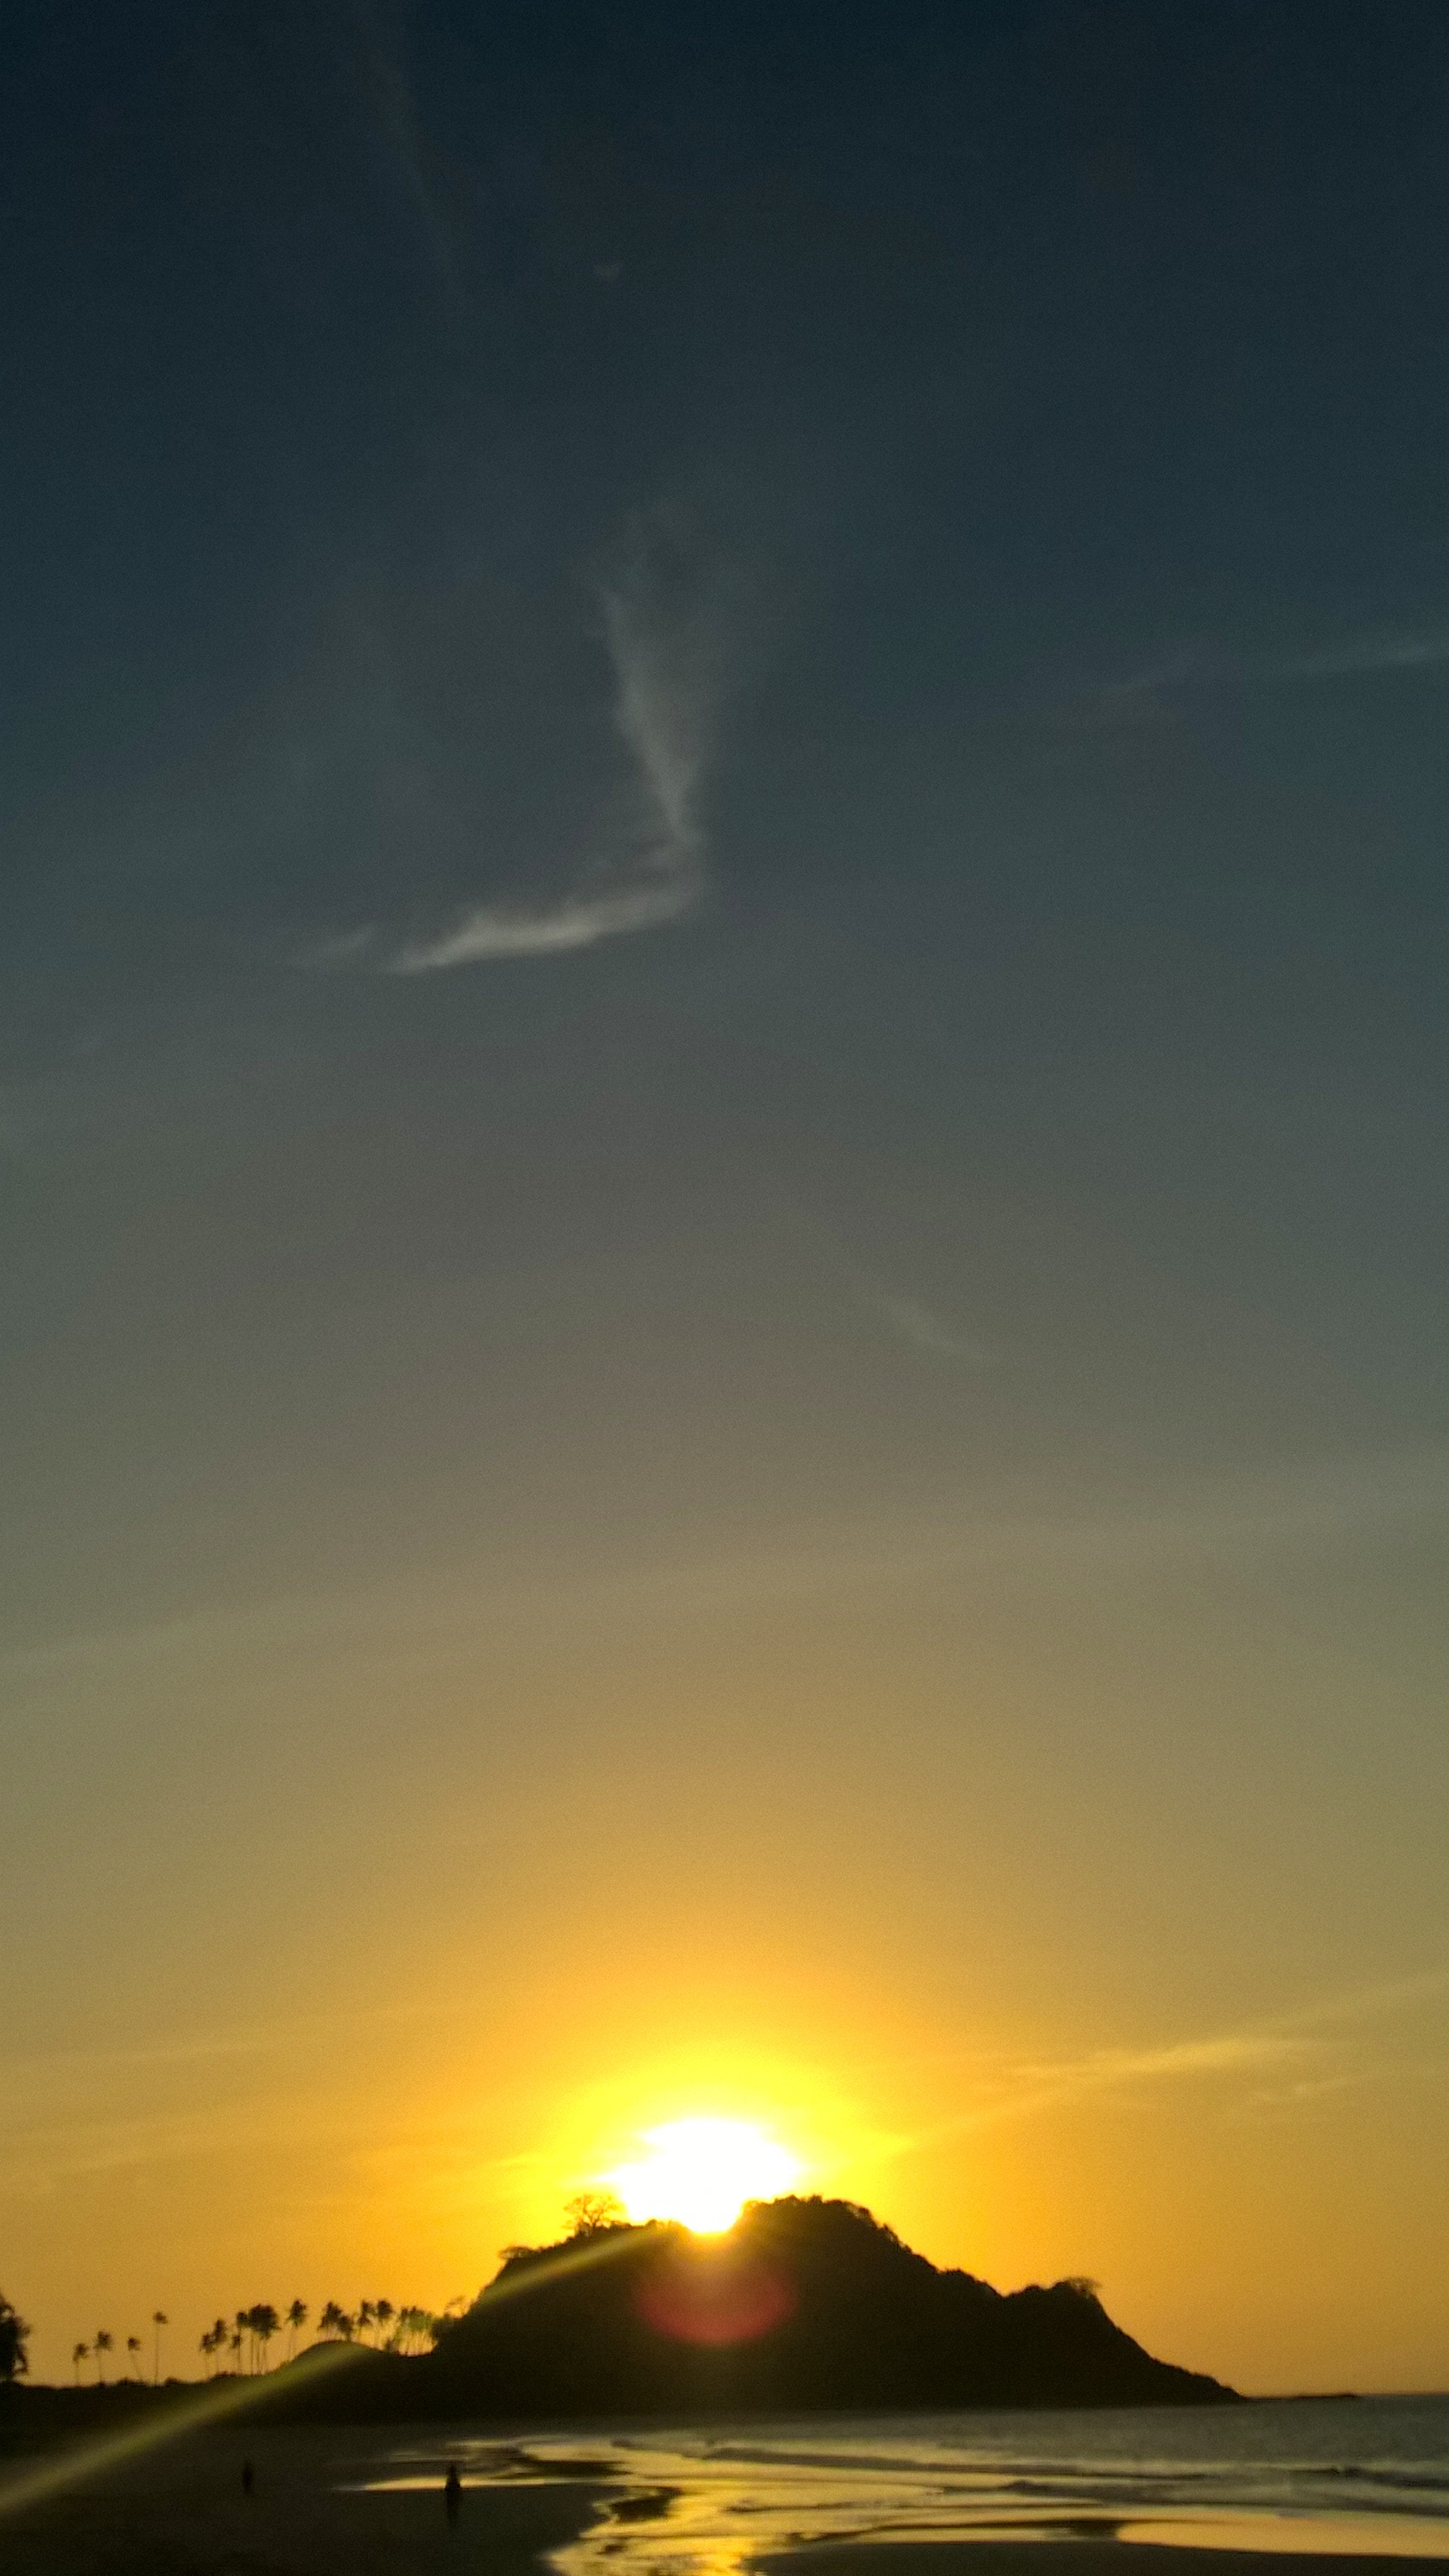
sea, horizon, cloud, sky, sun, sunrise, sunset, sunlight, dawn, atmosphere, dusk, afterglow, astronomical object